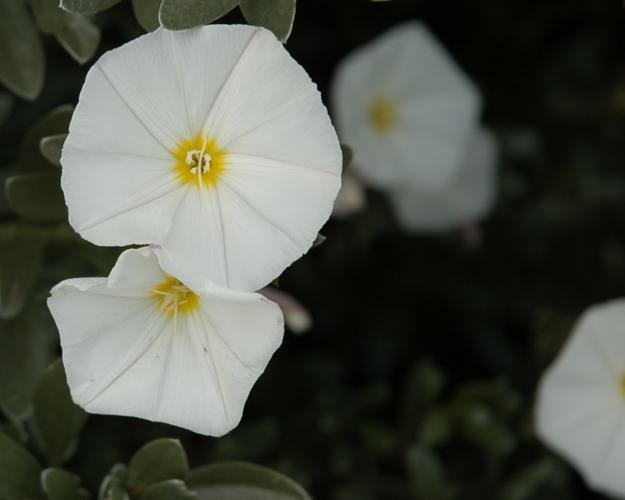
Flower: silverbush